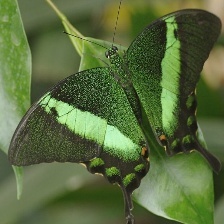
Species: BANDED PEACOCK